Schleicher Ka 2 Rhönschwalbe

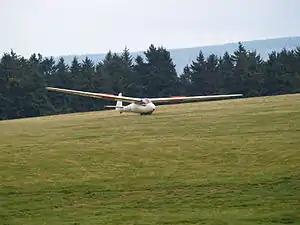
A Ka–2 on landing

The Schleicher Ka-2 Rhönschwalbe is a tandem two-seat training glider designed and built in Germany, in 1952.